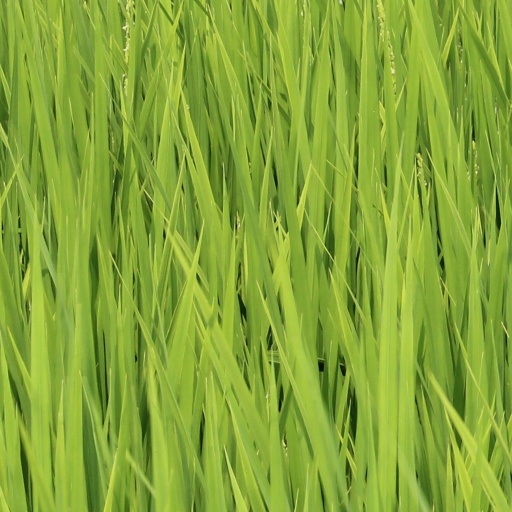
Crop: rice